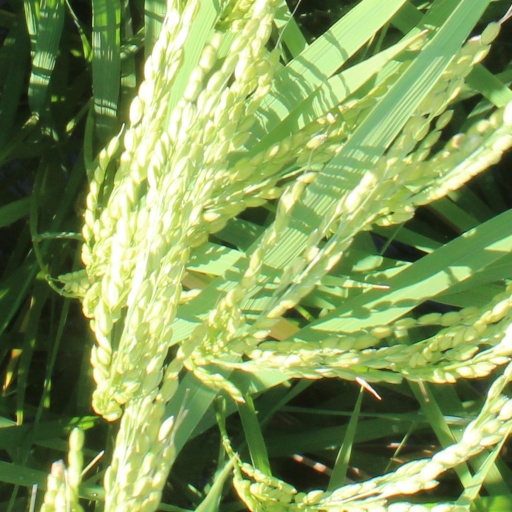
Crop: rice